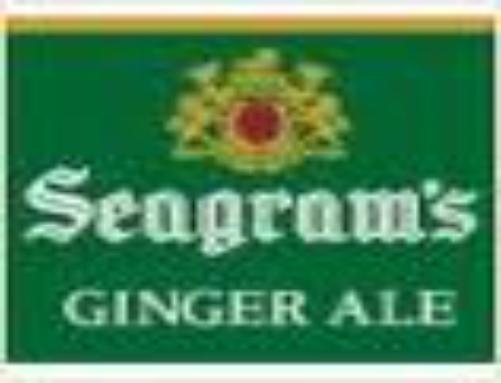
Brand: Ginger Ale
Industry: Food